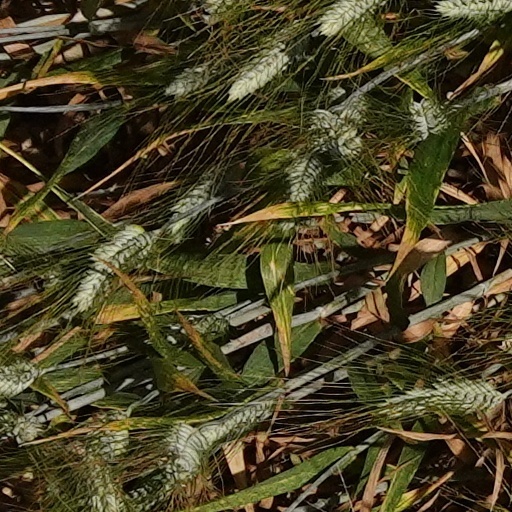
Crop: wheat